Nez Perce War

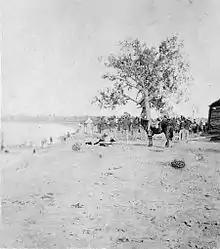
The Nez Perce prisoners arrive at the Tongue River Cantonment on October 23.

In total, the Nez Perce engaged 2,000 American soldiers of different military units, as well as their Indian auxiliaries. They fought "eighteen engagements, including four major battles and at least four fiercely contested skirmishes." Many people praised the Nez Perce for their exemplary conduct and skilled fighting ability. The Montana newspaper "New North-West" stated: "Their warfare since they entered Montana has been almost universally marked so far by the highest characteristics recognized by civilized nations. "